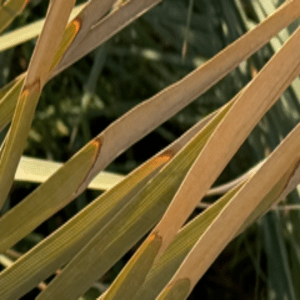
Label: Potassium Deficiency